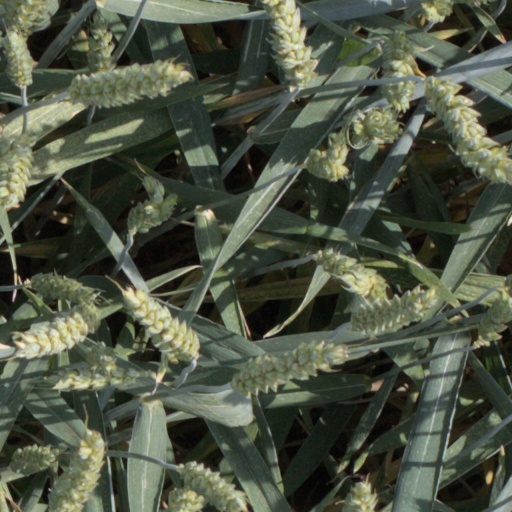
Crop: wheat